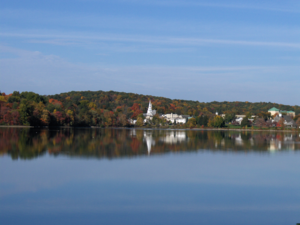
La ville de Carmel est le siège du comté de Putnam, situé dans l'État de New York, aux États-Unis. Sa population s’élevait à 34 305 habitants lors du recensement de 2010, estimée à 34 255 habitants en 2016.